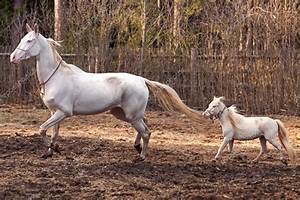
Label: horse